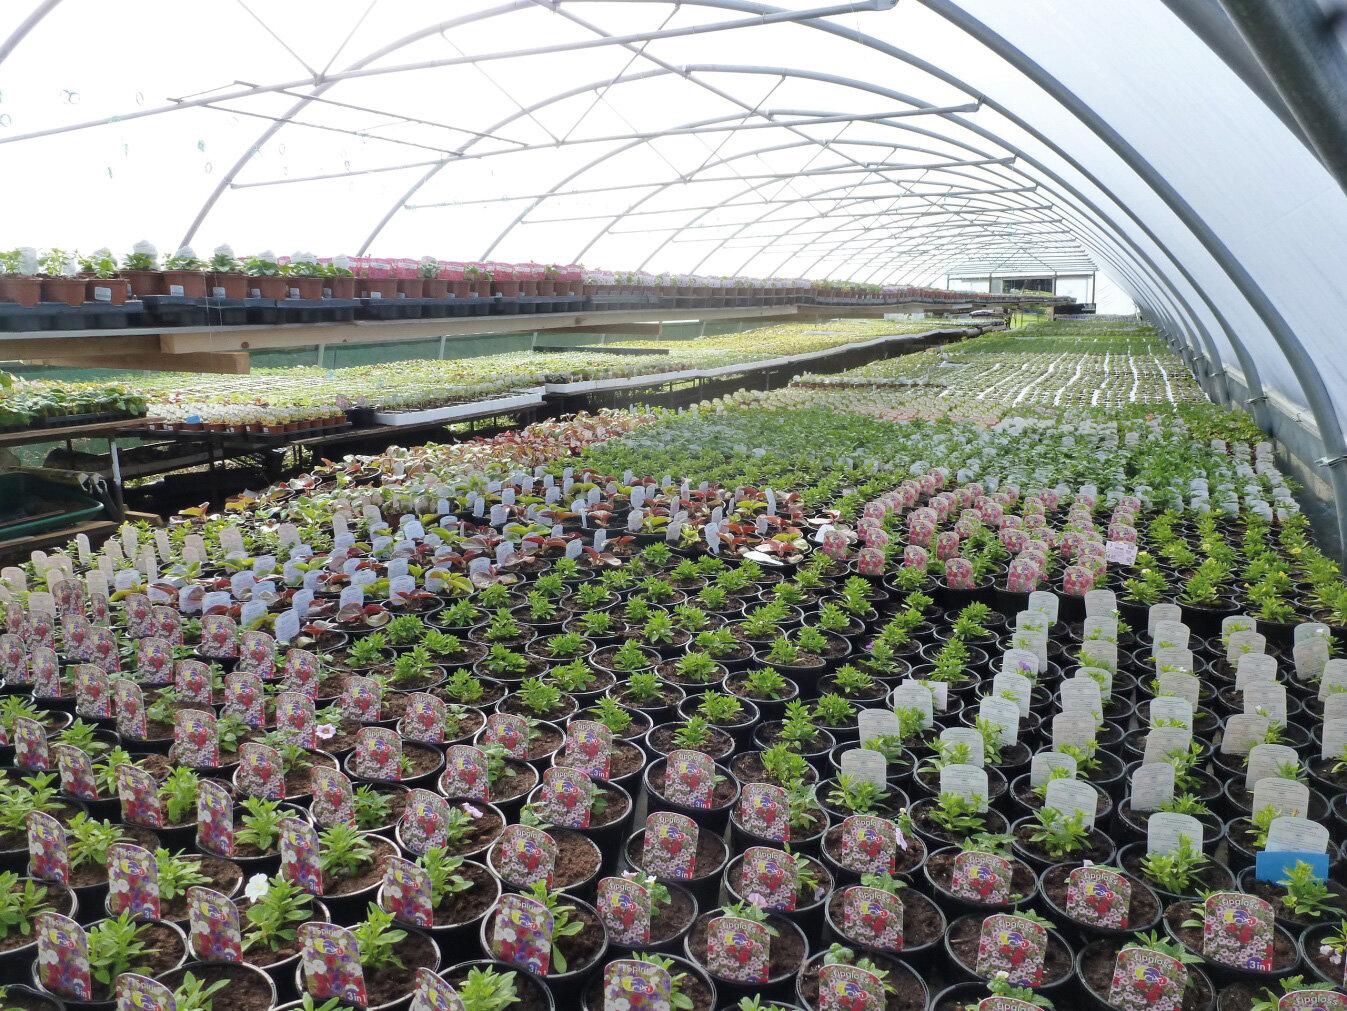
Mandhari nzuri yenye maporomoko yaliyotokea ya miamba kukiwa na uoto wa rangi ya kijani kwa chini, pia anga likiwa na wingu zito la rangi nyeupe.